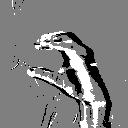
ASL letter: c